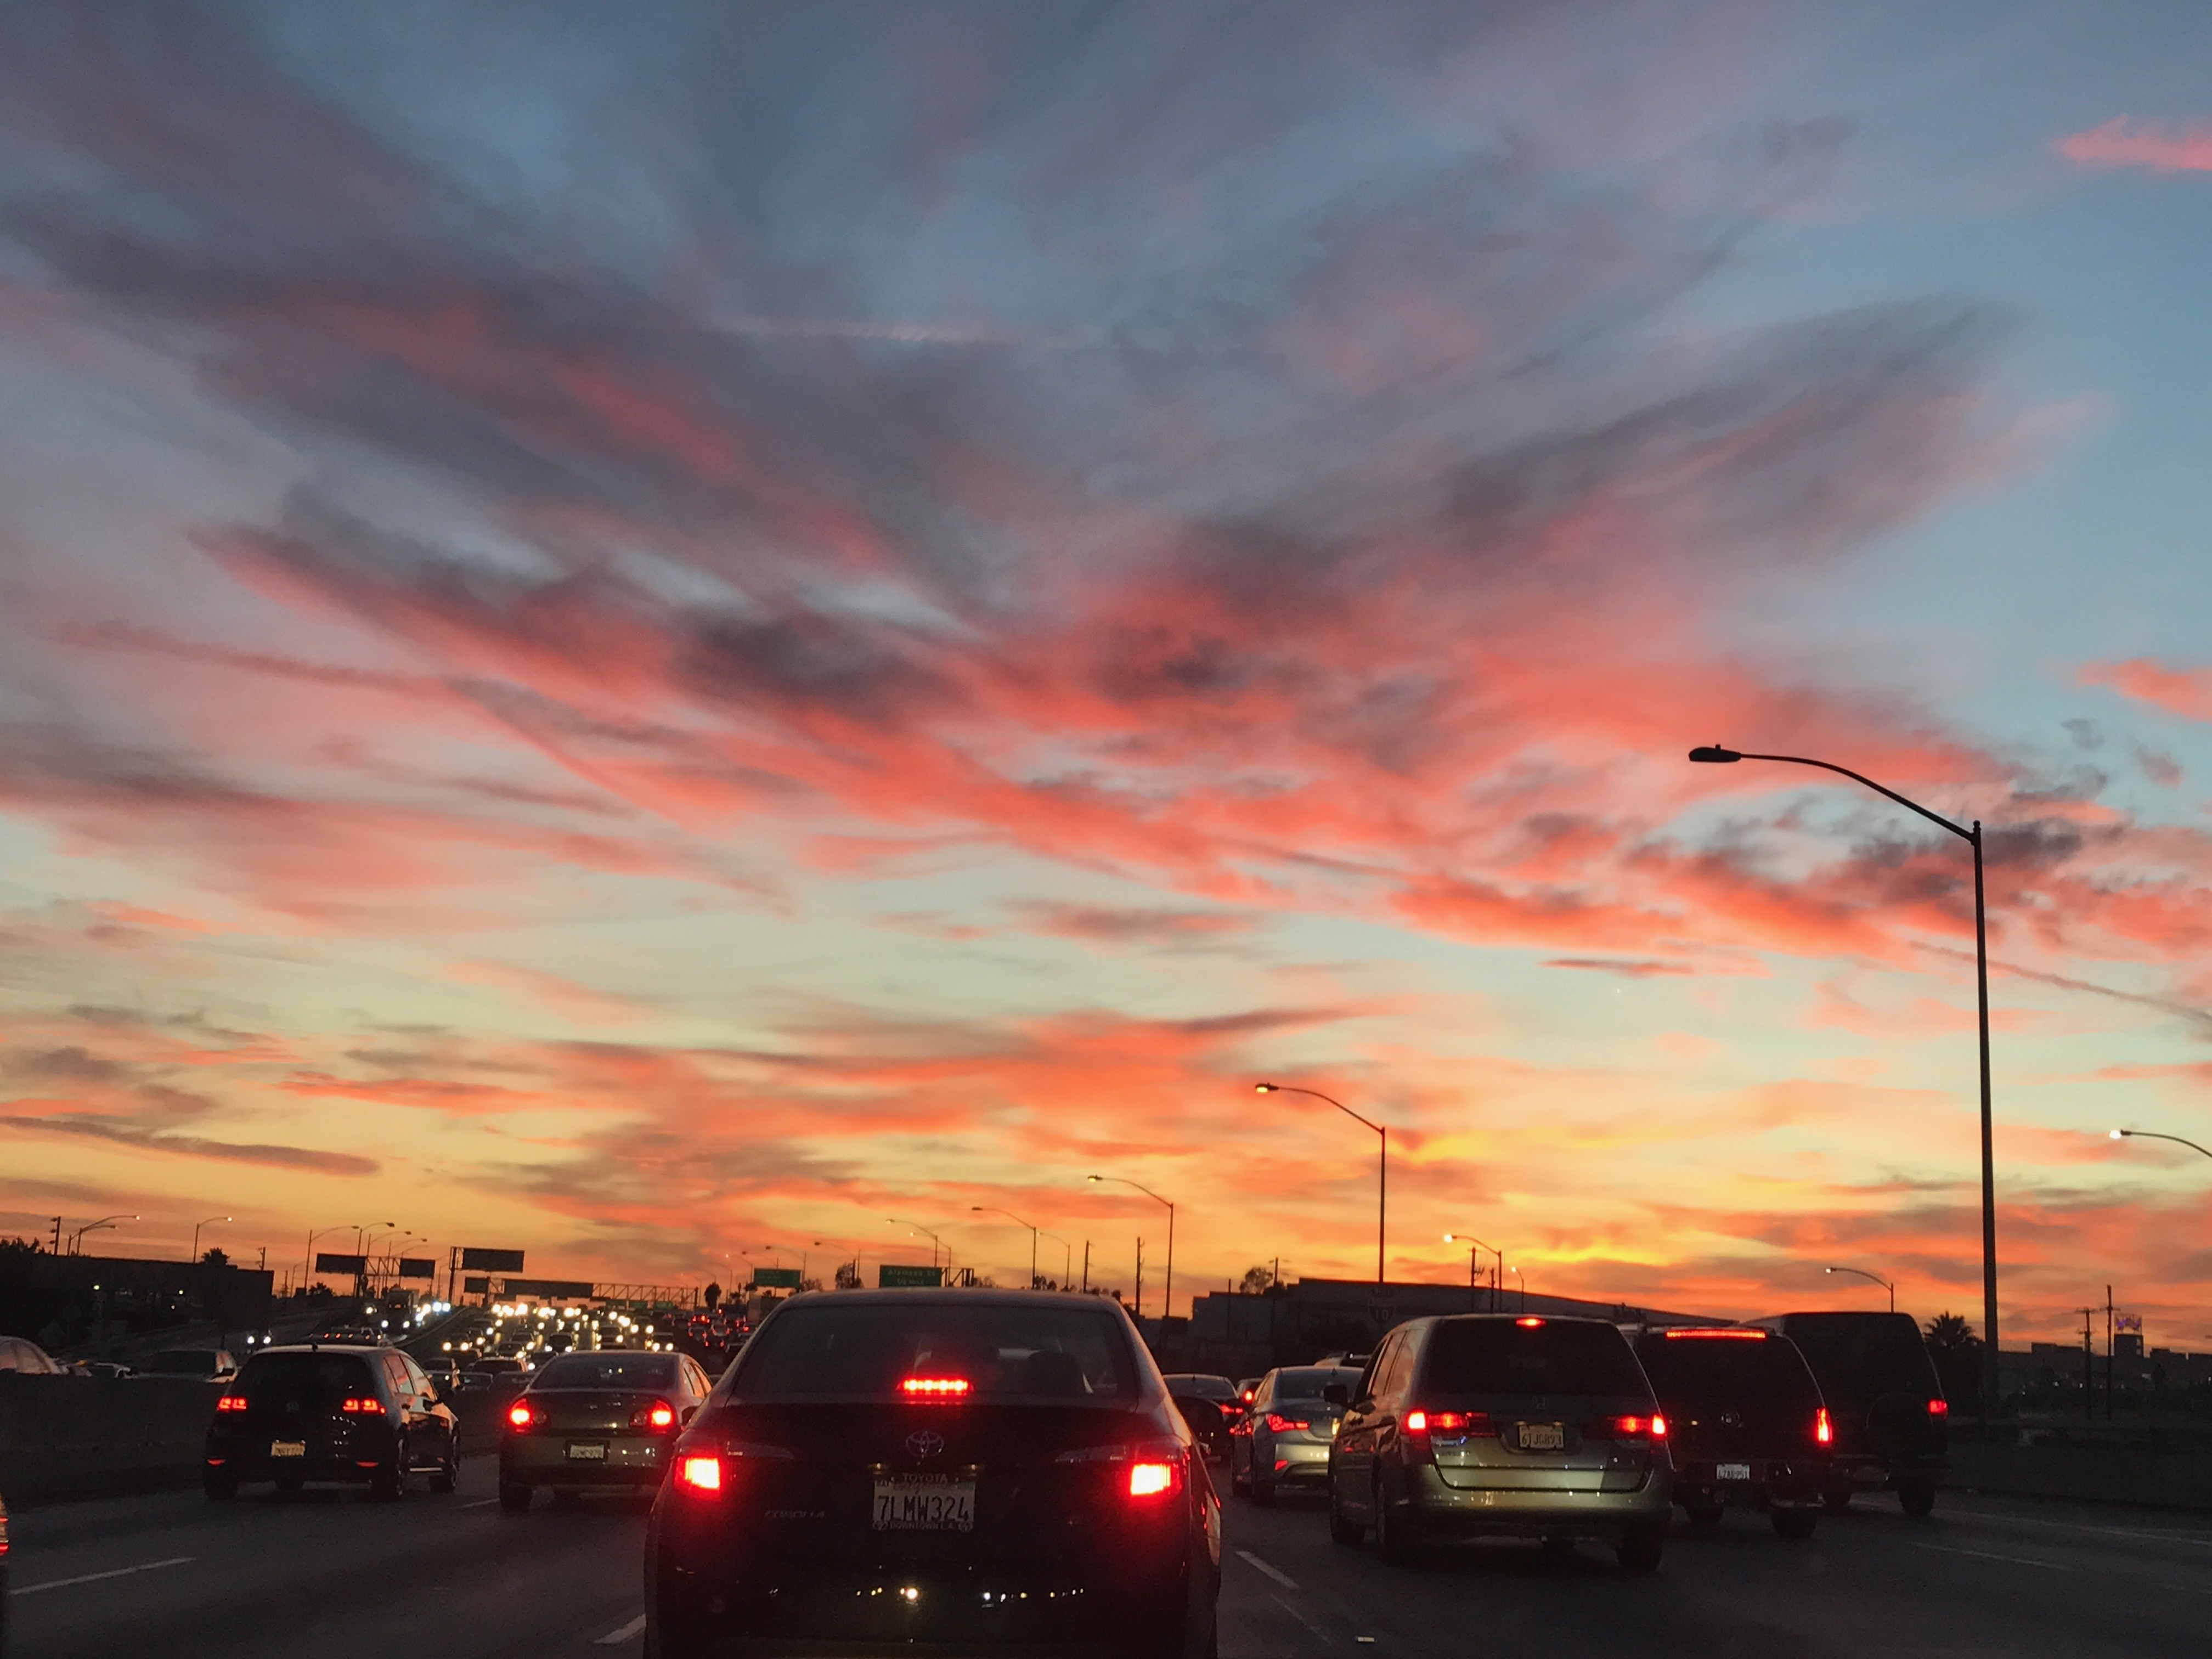
horizon, cloud, sky, sunrise, sunset, morning, dawn, dusk, evening, afterglow